Marcelo Brodsky

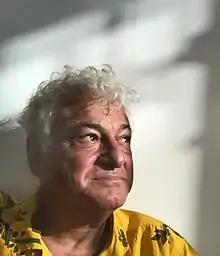
Marcelo Brodsky

Marcelo Brodsky (born 1954, Buenos Aires, Argentina) is an Argentine photographer, visual artist and human rights activist.